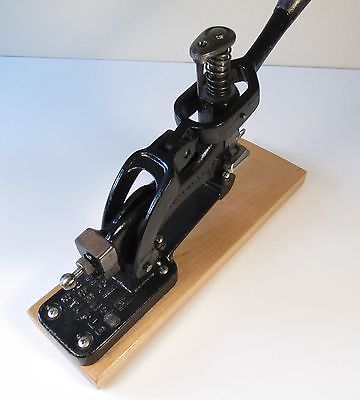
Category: stapler